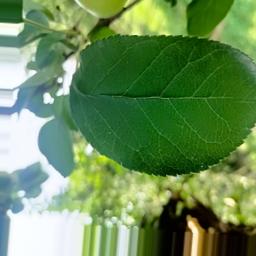
Label: Healthy